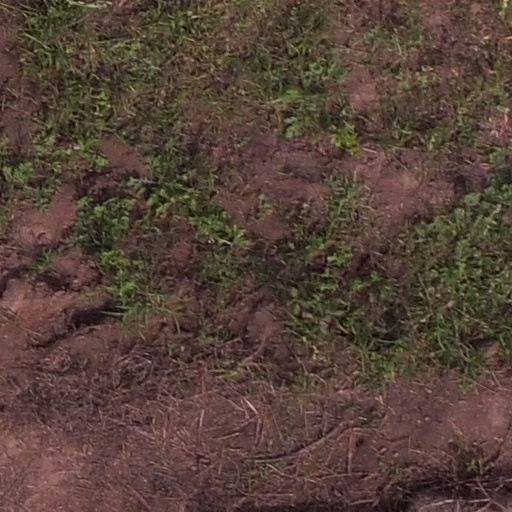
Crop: maize; corn